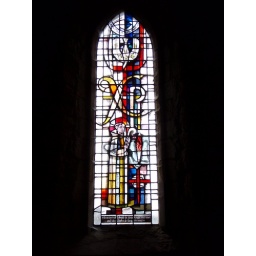
One of the stained glass windows in the existing church building amongst the medieval ruins.